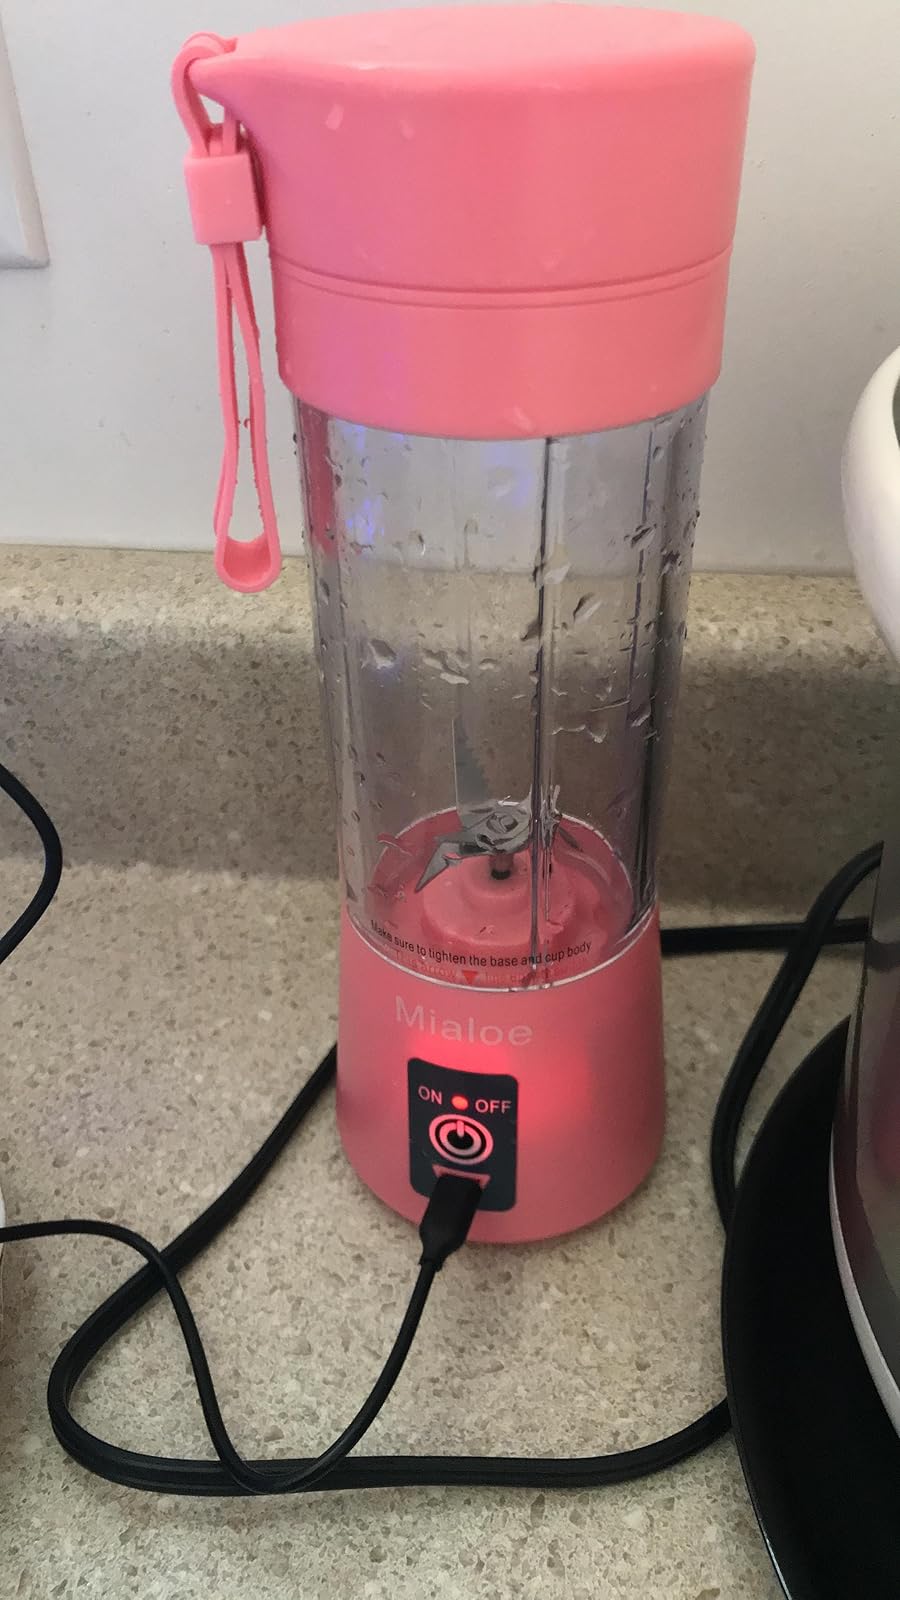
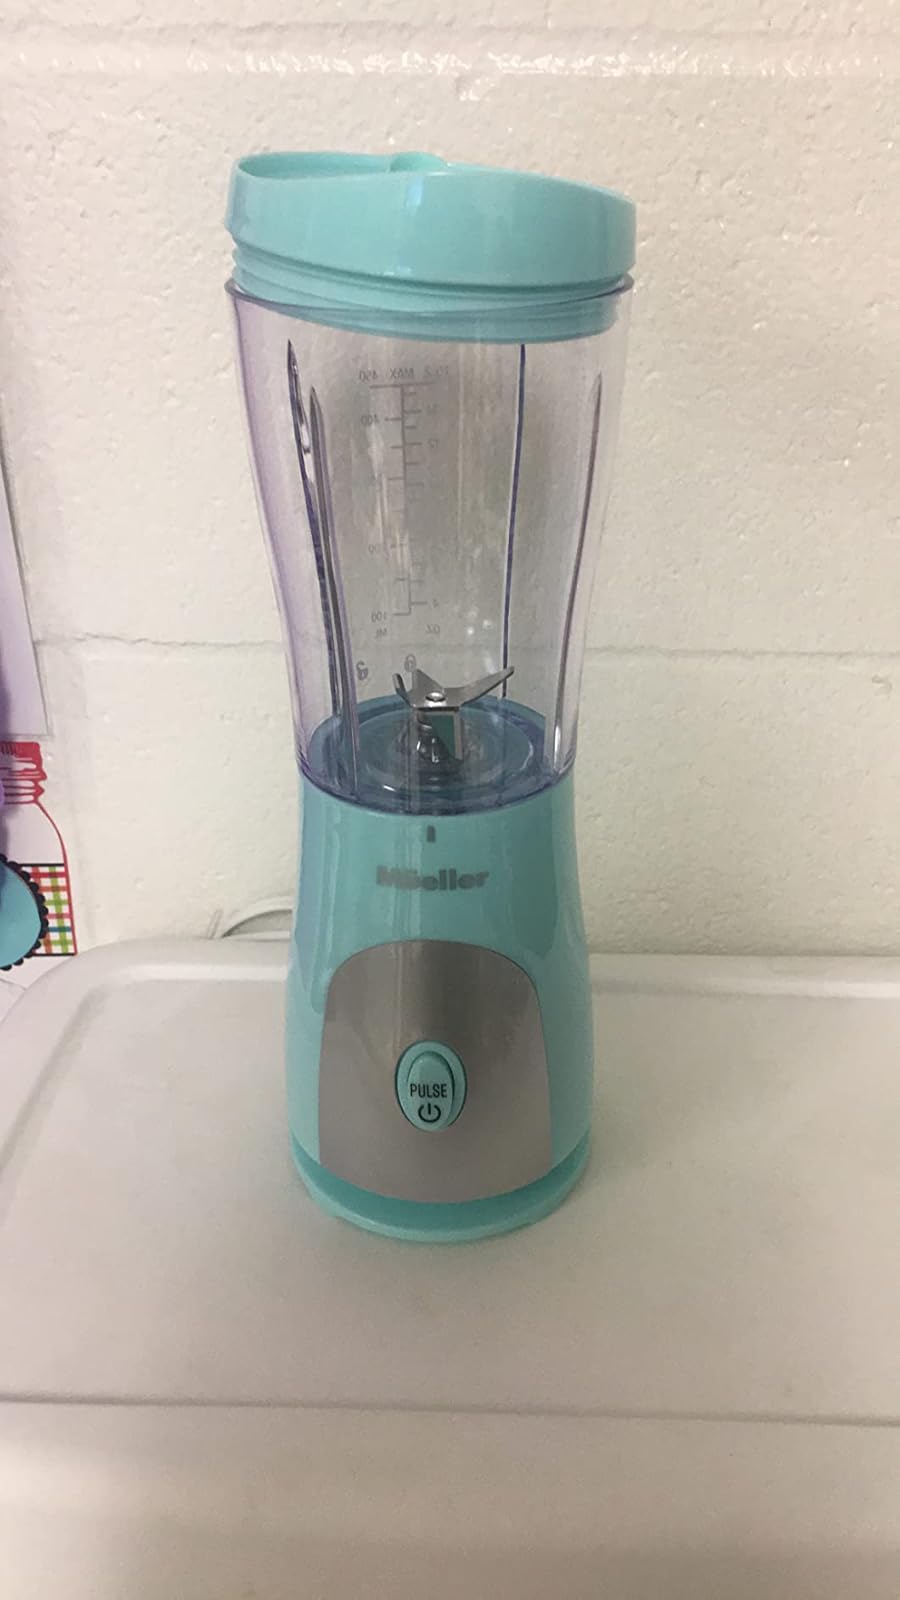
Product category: items_blender
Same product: no